Tourism in Indonesia

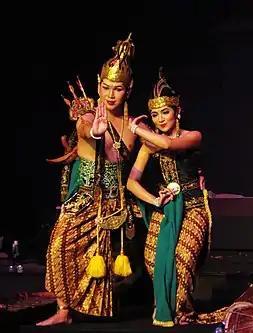
Ramayana Wayang wong Javanese dance performance at Prambanan temple.

Many native species such as Sumatran elephants, Sumatran tigers, Sumatran rhinoceros, Javan rhinoceros and orangutans are listed as endangered or critically endangered, and the remaining populations are found in national parks and other conservation areas. Sumatran orangutan can be visited in the Bukit Lawang conservation area, while the Bornean orangutan can be visited in Tanjung Puting national park, Central Kalimantan. The world's largest flower, rafflesia arnoldi, and the tallest flower, titan arum, can be found in Sumatra.